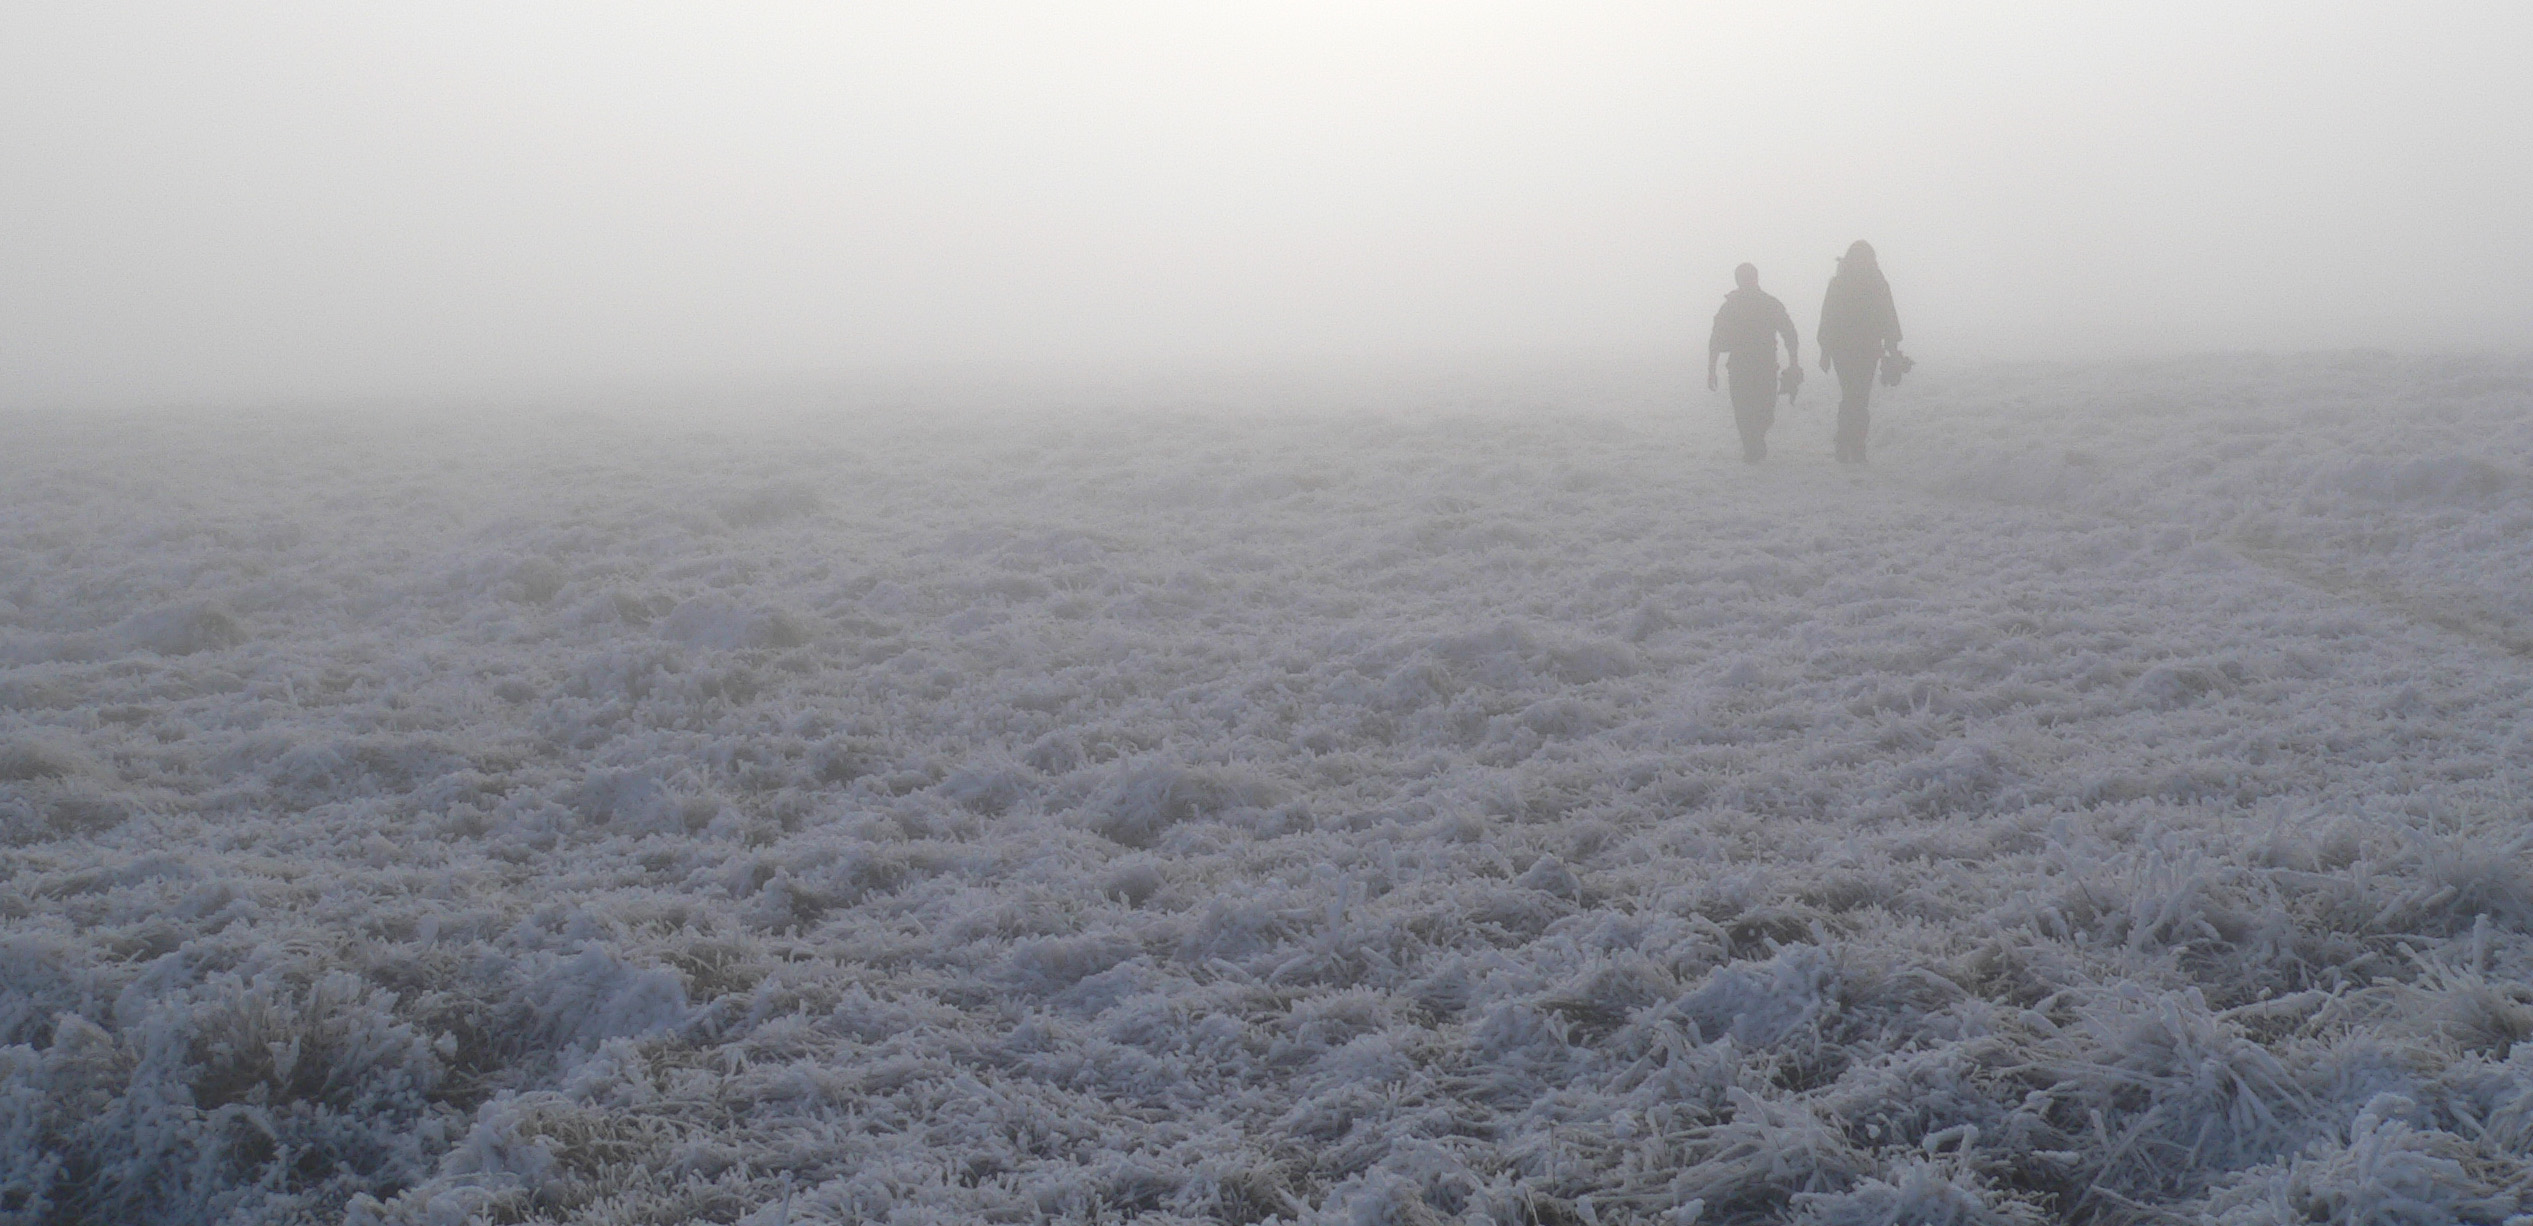
mountain, snow, winter, fog, mist, morning, frost, ice, weather, haze, season, plain, plateau, blizzard, tundra, freezing, winterscenes, atmospheric phenomenon, winter storm